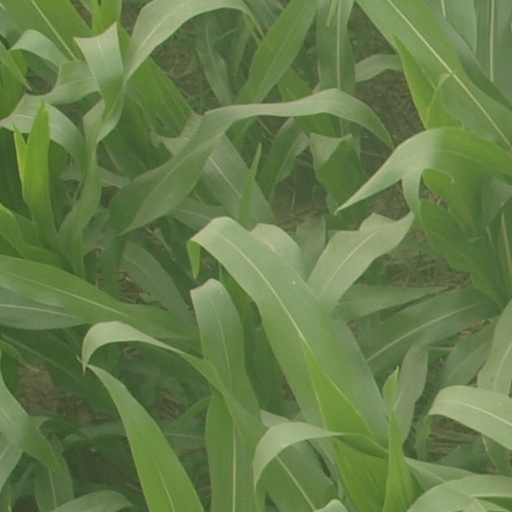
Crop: maize; corn